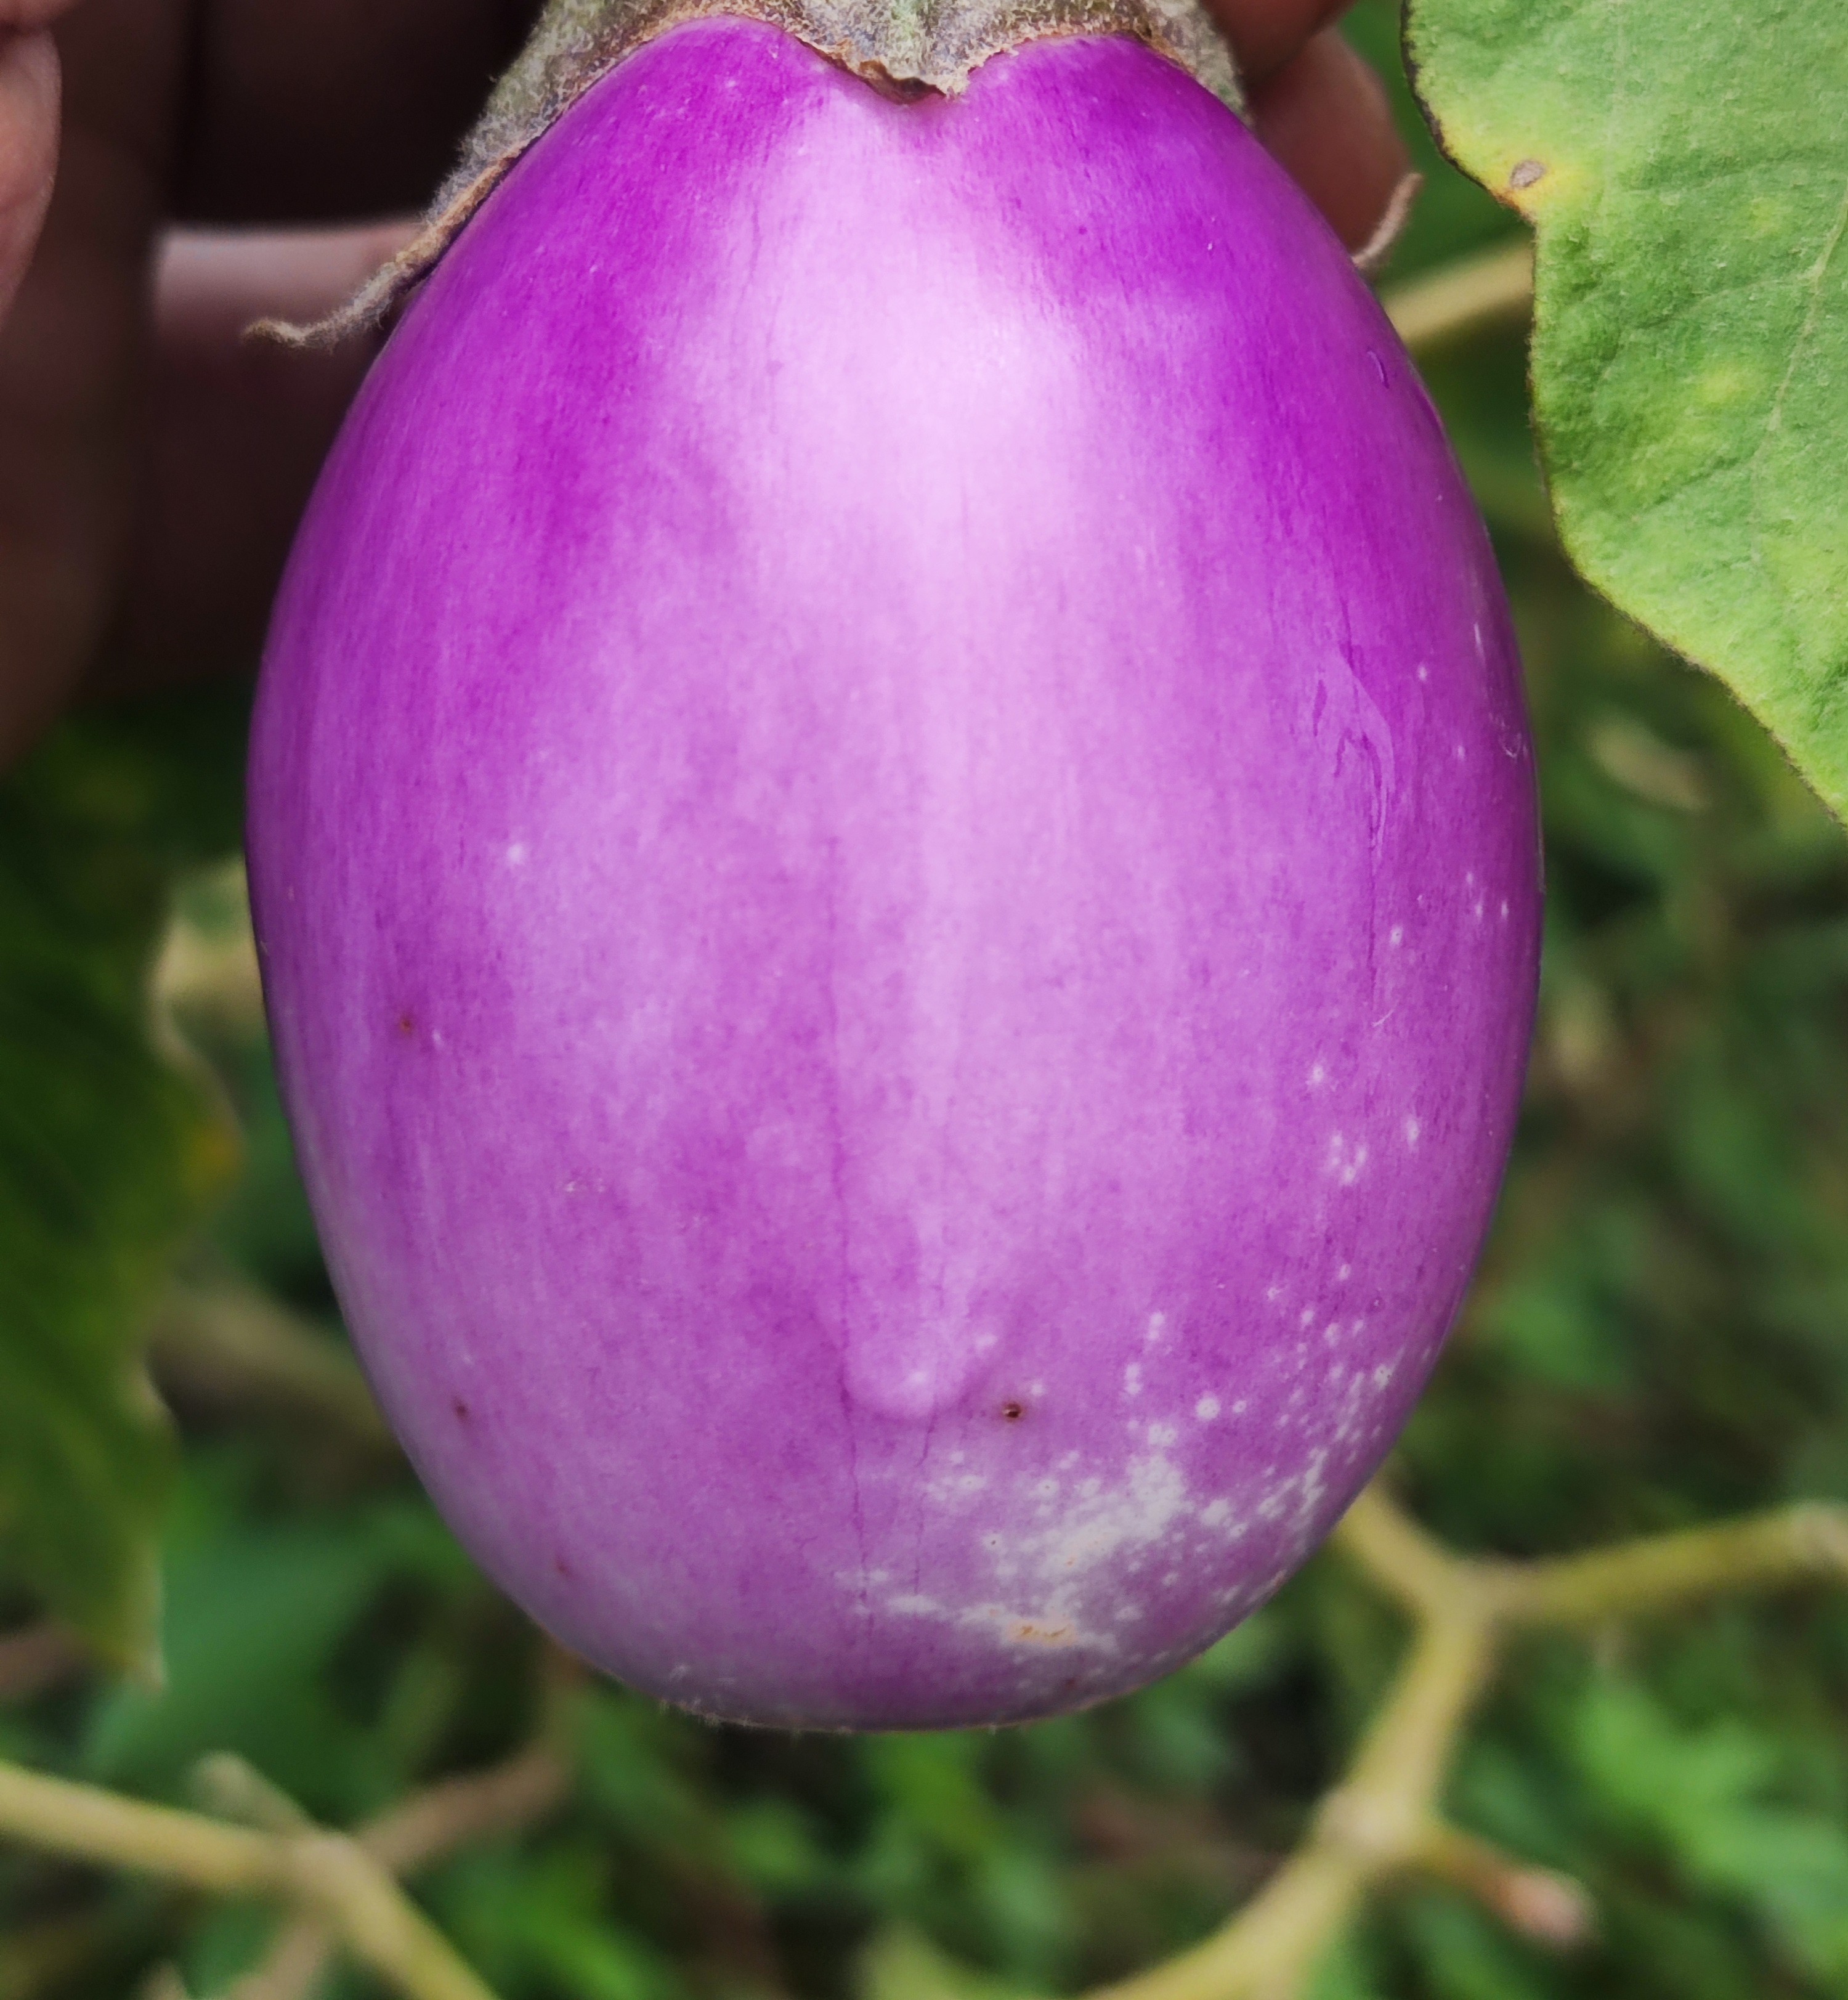
Label: Healty Brinjal